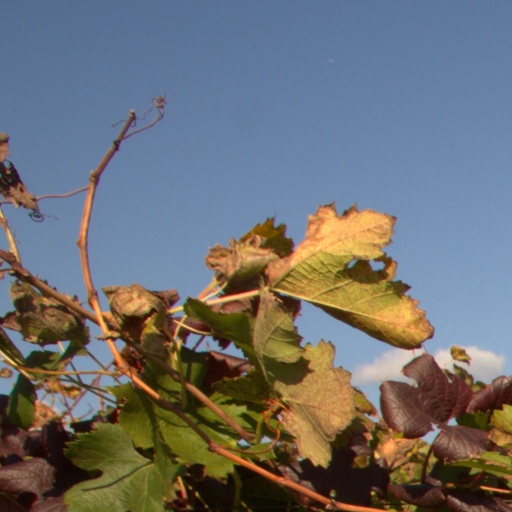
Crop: grape